Vaanathaippola

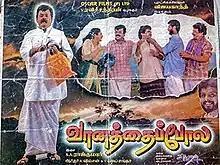
Poster

Vaanathaippola is a 2000 Indian Tamil-language drama film written and directed by Vikraman. The film stars Vijayakanth in a dual role. The supporting cast includes Meena, Prabhu Deva, Livingston, Kausalya and Anju Aravind. Produced by V. Ravichandran under Oscar Films, the film's music was composed by S. A. Rajkumar and the cinematography handled by Arthur A. Wilson. The film tells the story of a caring brother who makes sacrifices to ensure his three younger brothers succeed in life.